Ewell, Virginia

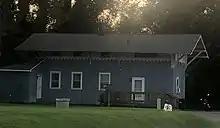
Former Ewell depot in 2021.

Ewell was an unincorporated town in James City County west of Williamsburg, in the U.S. state of Virginia.